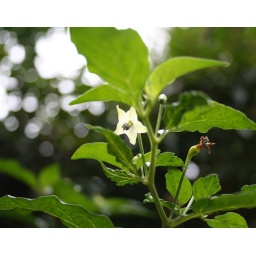
Chilli plant in flower